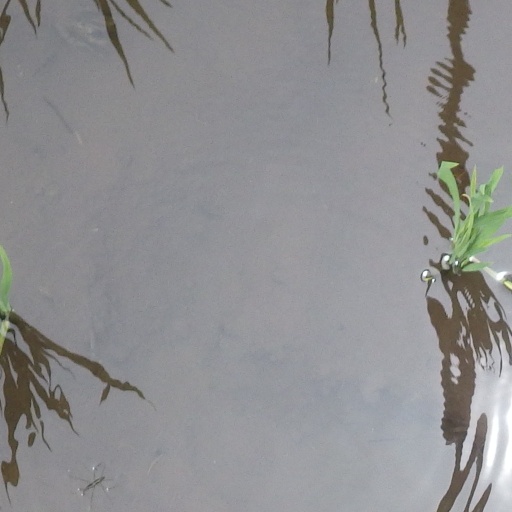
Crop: rice